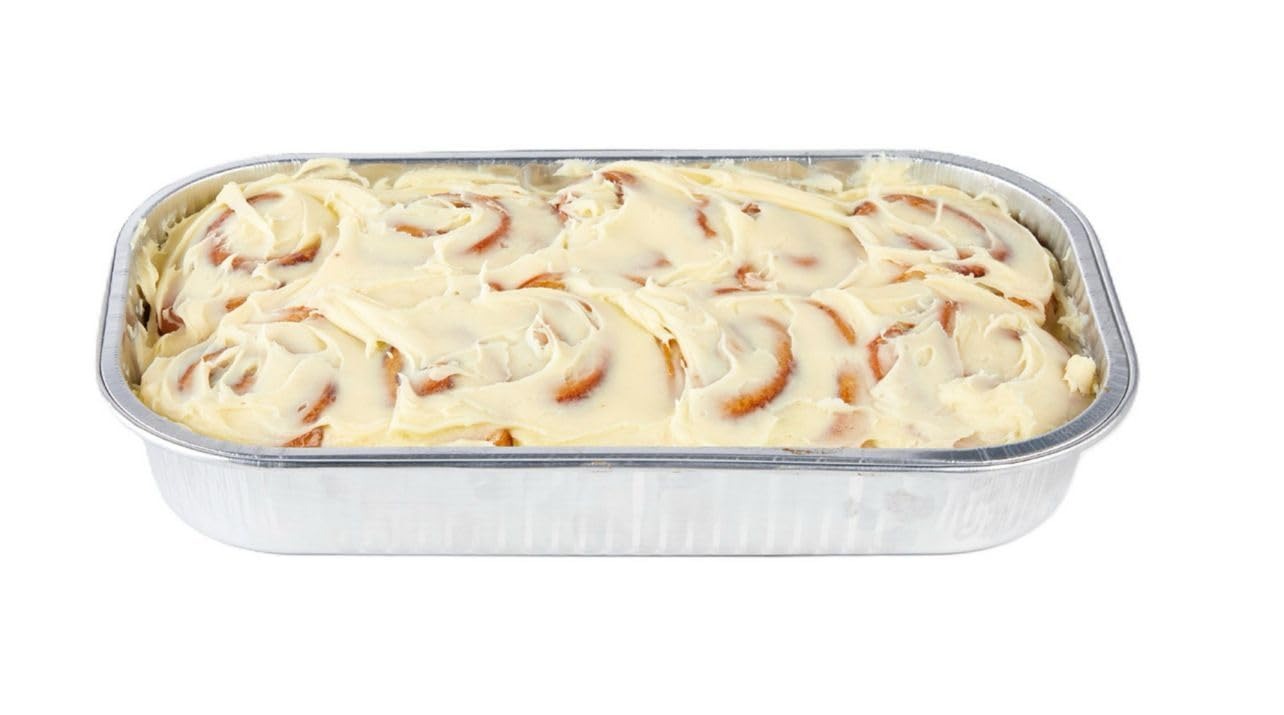
Item Name: Fresh Gourmet Cinnamon Rolls with Cream Cheese Frosting, 10 Count, Family Size (Heat in the oven or microwave for a few minutes)
Bullet Point 1: QUANTITY: Family-sized pack of 10 generously-sized cinnamon rolls topped with rich cream cheese frosting
Bullet Point 2: FRESHLY BAKED: Soft, fluffy rolls made with premium ingredients and swirled with sweet cinnamon filling
Bullet Point 3: CONVENIENCE: Ready-to-serve rolls come in a durable aluminum pan for easy storage and reheating
Bullet Point 4: SERVING SIZE: Perfect for large families or gatherings, each roll measures approximately 3 inches in diameter
Bullet Point 5: STORAGE: Keep refrigerated for optimal freshness, can be enjoyed cold or warmed for that fresh-from-the-oven taste
Product Description: Indulge in the irresistible aroma and taste of our freshly baked Gourmet Cinnamon Rolls, perfectly sized for family gatherings or special occasions. This generous 10-count package features plump, hand-rolled pastries swirled with premium cinnamon filling and topped with rich, creamy cream cheese frosting. Each roll is expertly crafted to achieve the ideal balance of soft, fluffy dough and sweet, buttery cinnamon filling. The crowning glory is our signature cream cheese frosting, which melts perfectly into every warm, gooey spiral. These oversized rolls come in a convenient aluminum pan, making them perfect for both serving and storage. Whether enjoyed as a decadent breakfast treat, afternoon snack, or dessert, these cinnamon rolls deliver the perfect combination of comfort and luxury in every bite. Simply warm them up to experience the full effect of their heavenly aroma and melt-in-your-mouth texture.
Value: 10.0
Unit: Ounce

Price: 8.98